Oslo Metro rolling stock

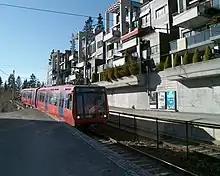
T2000 unit at Holmenkollen

Serial production of the T1000 started in 1964 by Strømmens Værksted, NEBB and AEG. Until 1978, 162 cars were delivered to Oslo Sporveier. These were manufactured in four series, designated T1 through T4, with minor changes to specifications. During the late 1970s, the western suburban lines which were part of the tramway needed new rolling stock. Oslo Sporveier was at the time considering connecting the metro with these lines, and between 1978 and 1981, 33 new T1300 cars were built. The only difference from the T1000 was that they had a pantograph that allowed them to operate on the tramways. They also retained the necessary technical appliances to run on the metro. The new T1300 were designated T5 and T6. From 1985 to 1989, 16 T4s were rebuilt to T1300 and designated T7 and T8.